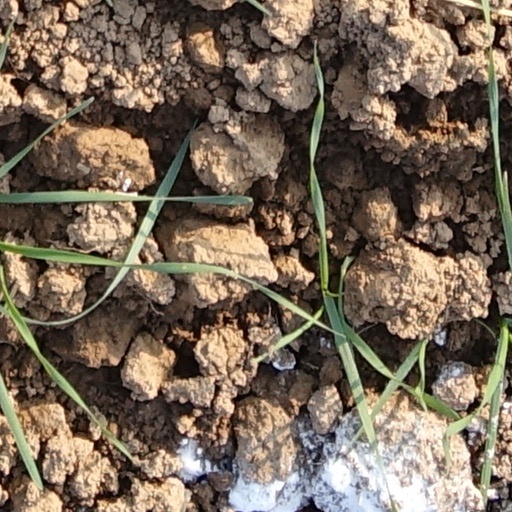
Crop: wheat